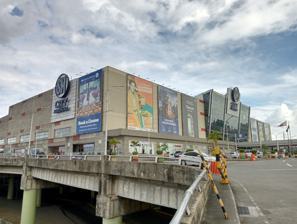
Building: SM City Marikina
Country: Philippines
Year built: 2008
Shopping mall in Metro Manila, Philippines SM City Marikina Location Marikina , Metro Manila , Philippines Coordinates 14°37′39″N 121°05′04″E / 14.6275181°N 121.0843778°E / 14.6275181; 121.0843778 Address Marikina–Infanta Highway , Calumpang Opening date September 5, 2008 ; 16 years ago ( 2008-09-05 ) Developer SM Prime Holdings BF Construction Corporation Management SM Prime Holdings No. of stores and services 400+ No. of anchor tenants 12 Total retail floor area 124,878 m 2 (1,344,180 sq ft) No. of floors 5 Parking 2,000+ slots Public transit access Santolan 9 SM Marikina Website SM City Marikina SM City Marikina is a shopping mall owned and managed by SM Prime Holdings , and is located in Calumpang, Marikina , Philippines . As part of the chain of SM Supermalls , the mall is owned by Henry Sy, Sr. Upon completion in 2008, it is the 31st SM Supermall built in the Philippines, the 14th SM Mall built within Metro Manila, and 3rd among other SM malls to open in the eastern region of Metropolitan Manila, after SM Megamall in Mandaluyong and SM Center Pasig in Pasig. It is also the first SM Mall along Marikina–Infanta Highway before SM City Masinag as well as SM Cherry Antipolo. SM City Marikina is located near Marikina River and Riverbanks Center . It is situated along Marikina–Infanta Highway , Calumpang, Marikina. This mall has a total of 60,000-square-meter (650,000 sq ft) land area and a total of 124,877.85-square-meter (1,344,174.0 sq ft) square meter gross floor area, make it as the largest single building shopping mall along Marikina-Infanta Highway and considered one of the largest structures within the Marikina Valley. It is also considered one of the most resilient and sustainable mall in the Philippines, it also serves as a place of refuge during times of calamities in the area. SM City Marikina was opened to the public on September 5, 2008, with opening ceremonies headed by then MMDA Chairman Bayani Fernando , and his wife, then Mayor of Marikina Marides Fernando , and attended by other city officials, as well as Sy and other SM executives. History Discussions for an SM mall to be built in Marikina were held as early as 1996. The mall began its plans in 2006 when Henry Sy bought an estimated 60,000-square-meter (650,000 sq ft) lot that was owned by Bayani Fernando which was supposed to become an amusement park called Fun Pamilya. Construction began on early 2006. SM Prime Holdings and BF Construction Corporation are the developers of the mall. The mall's structures utilized 246 stilts, enabling the mall to support the upper levels (Basement 1 up to top floors) from its ground area (Basement 2). It also has new bridges (branching towards Marikina-Infanta Highway ) surrounding the establishment. The mall's main entrance is located at the 3rd level of the building (1st floor of the mall) to be at par with Marikina-Infanta Highway's high elevation, and to minimize if not prevent damage to the structure and the mall itself during flooding. Location SM City Marikina is located beside the Marikina River and is situated along Marikina-Infanta Highway in Barangay Calumpang, Marikina. The location of the mall is accessible through different modes of public transport such as jeepneys, buses, AUVs, and taxis as well as train via LRT Line 2 Santolan Station . There are also specialized bridges branching out to and from Marikina-Infanta Highway bridge which all vehicles from Antipolo going to Quezon City can directly access the mall. It also has an interchange beneath the Marikina-Infanta Highway bridge, allowing all vehicles to easily access the different points of Metro Manila , like those en route to NAIA , Makati , Ortigas Center , Bonifacio Global City and Eastwood City . SM City Marikina is located nearby many residential areas, and it is one of the easily recognizable and prominent structure in the area. Mall features Mall atrium SM City Marikina's is one of the largest building structures in Marikina. The mall features a five-level building (three upper floors function as the mall area and 2 lower floors serve as the indoor parking lots). It has a grand entrance, high ceilings and interplay of glass and steel, with modern Asian influences. Interiors have spacious areas with multicolored lighted ceilings with circle accents. It has more than a thousand parking slots including provisions for motorcycle parking, a jeepney terminal for commuters, a 4-meter-wide (13 ft) pedestrian overpass to and from the main mall area to the Santolan LRT station and another 2.40-meter-wide (7.9 ft)  overpass to the Bus Bay 2 area. See also Ayala Malls Feliz Robinsons Metro East Sta. Lucia Mall References